Pohnpei

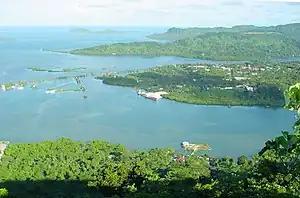
Kolonia Town looking down from Sokehs Ridge

The Federated States of Micronesia achieved independence in 1986 after being administered by the United States under UN auspices since 1947 as part of the Trust Territory of the Pacific Islands. Pohnpei is an island part of Federated States of Micronesia, which is recognized by the United Nations. It has maintained a defense and aid agreement with the United States after becoming independent.